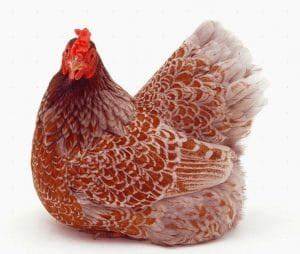
Label: chicken